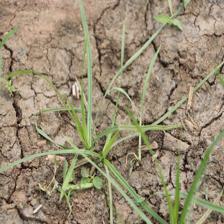
Label: Grass